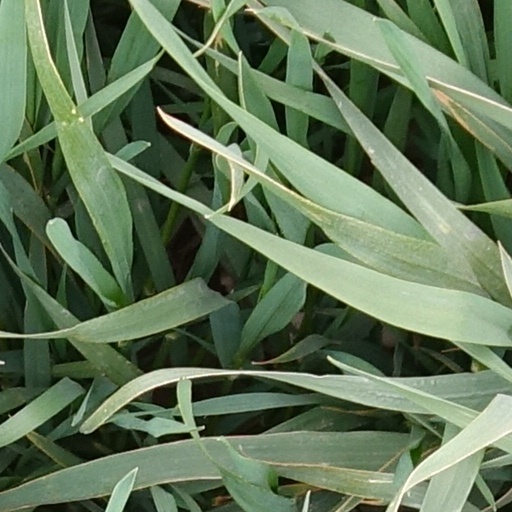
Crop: wheat